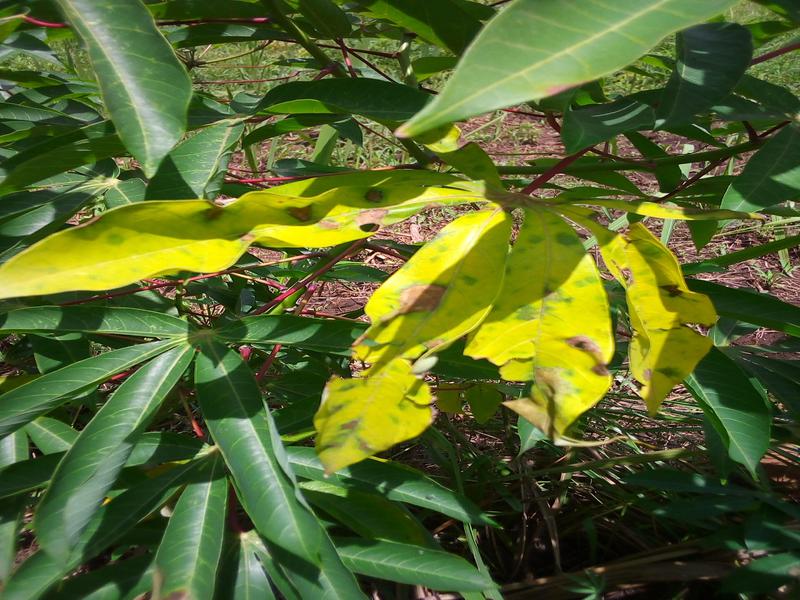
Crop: cassava
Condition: bacterial_blight